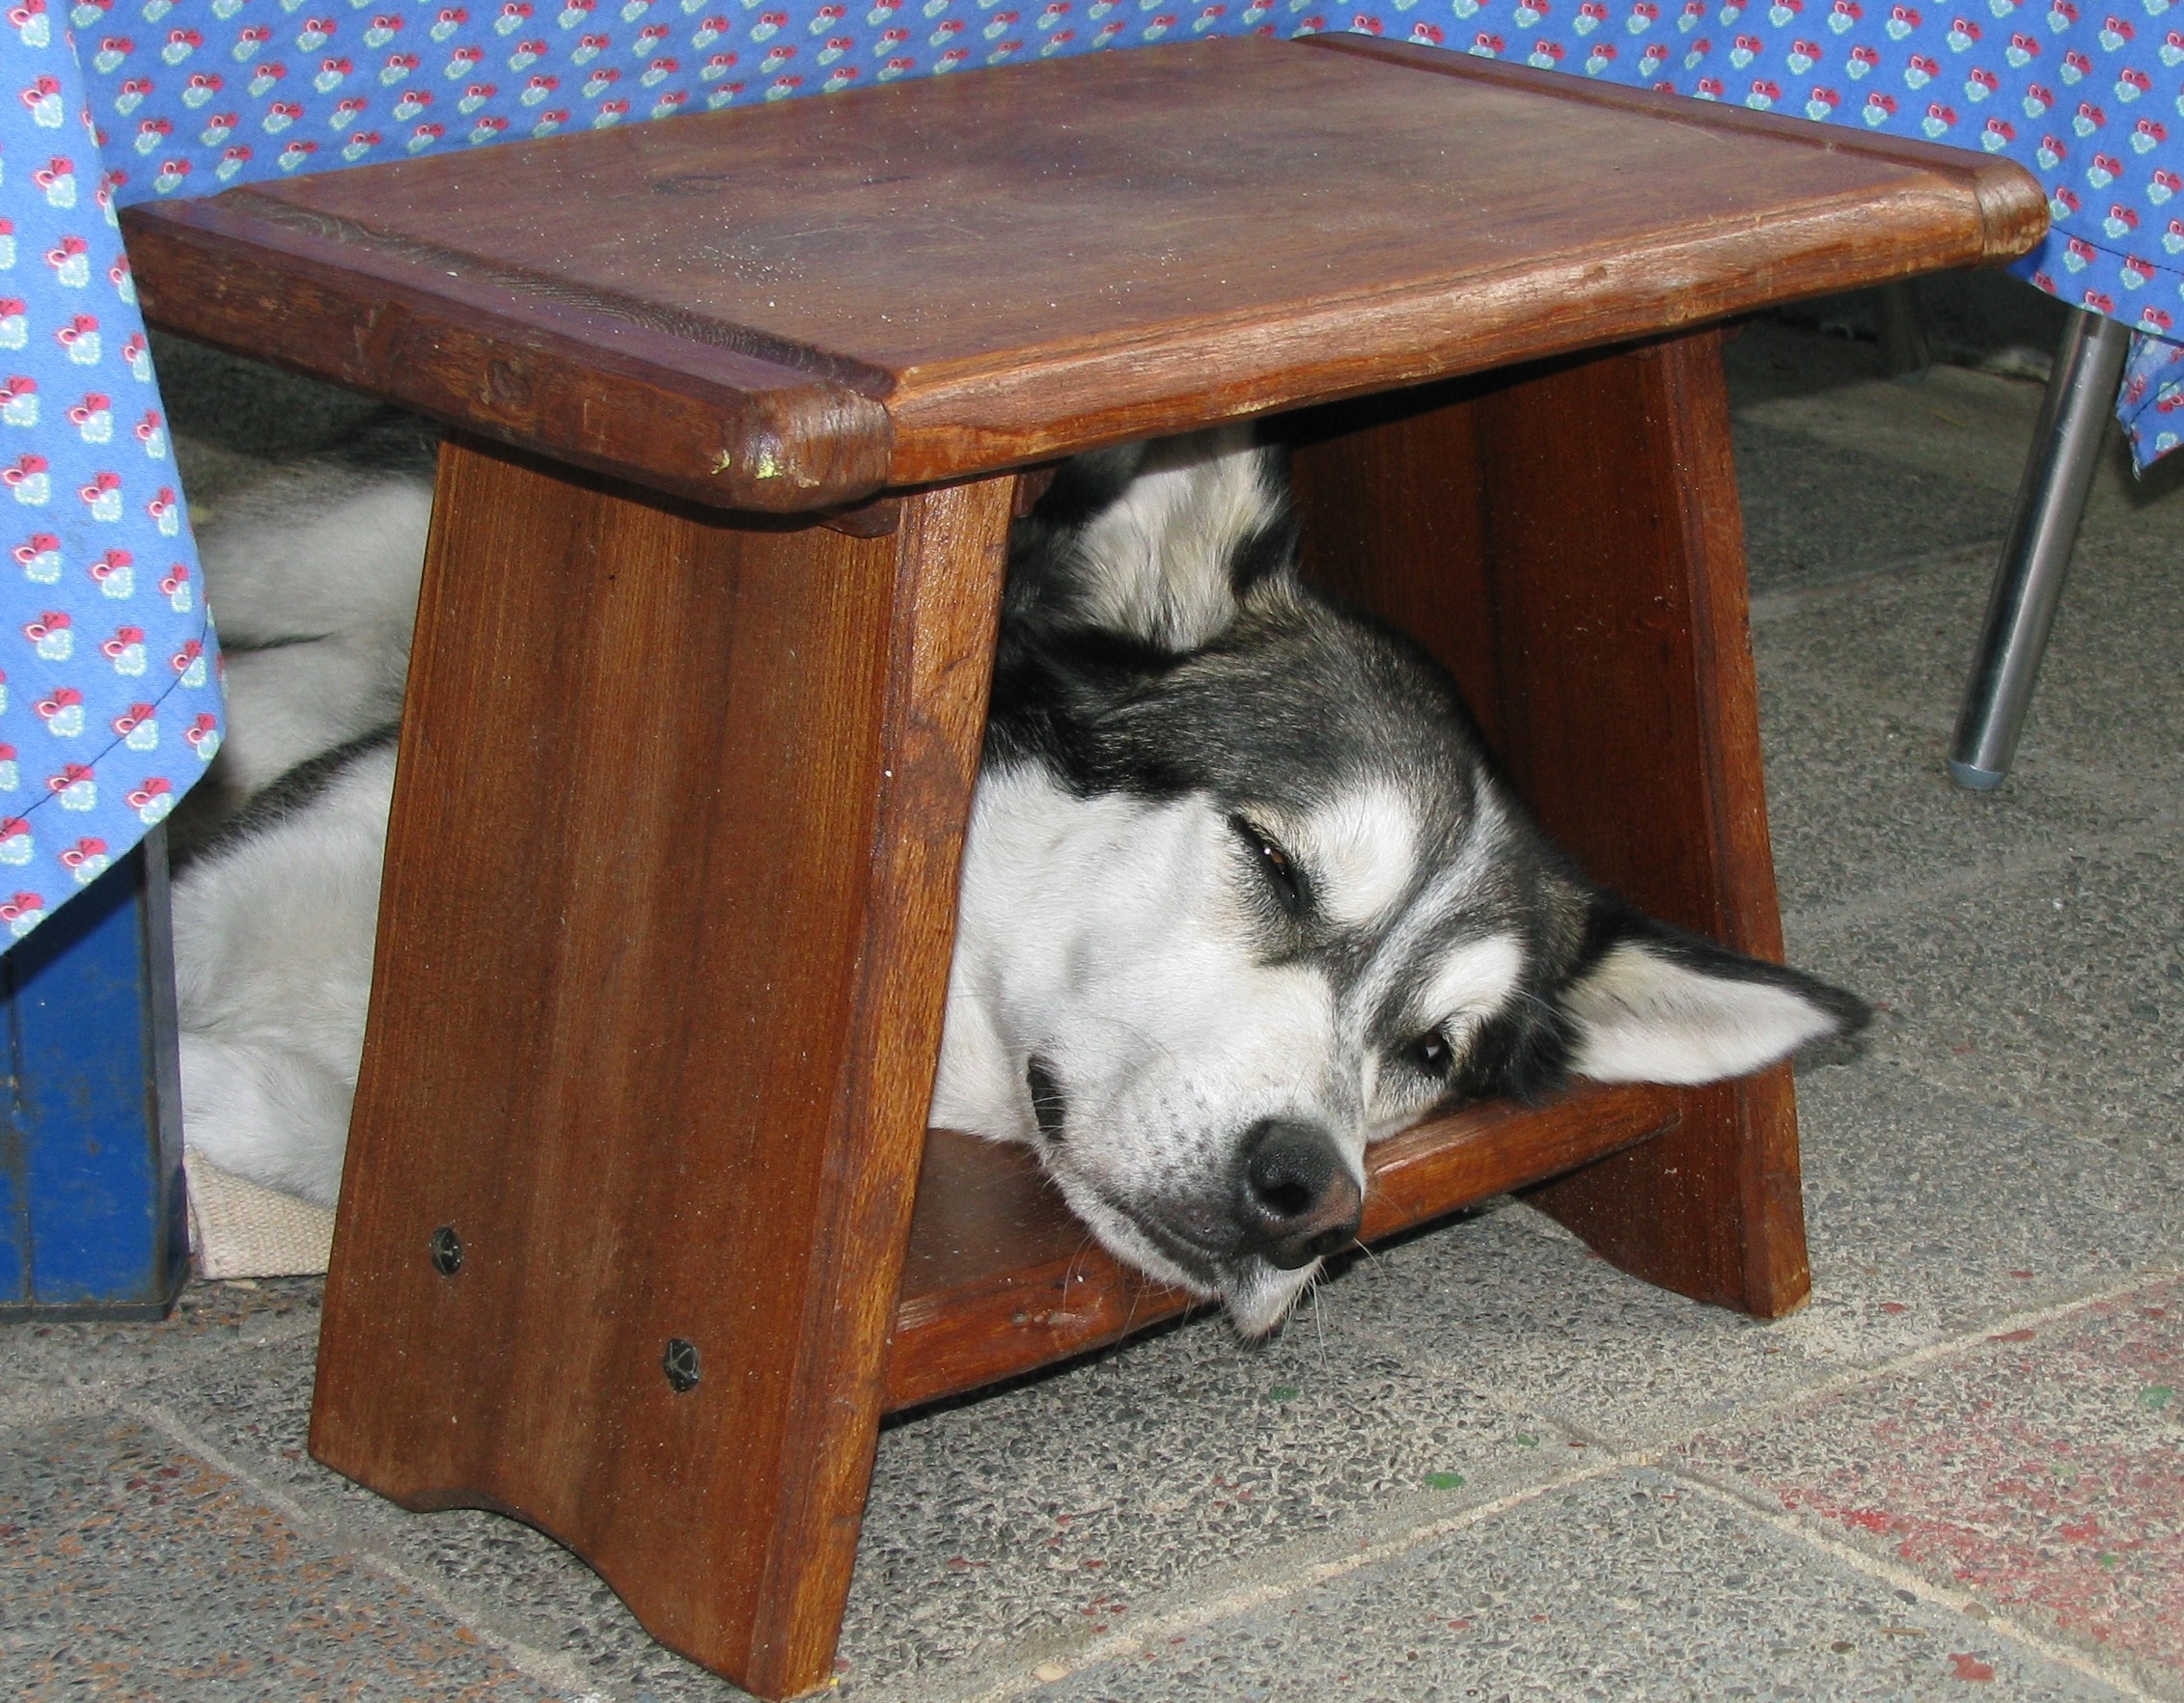
table, dog, rest, furniture, sleep, sleepy, strange, tired